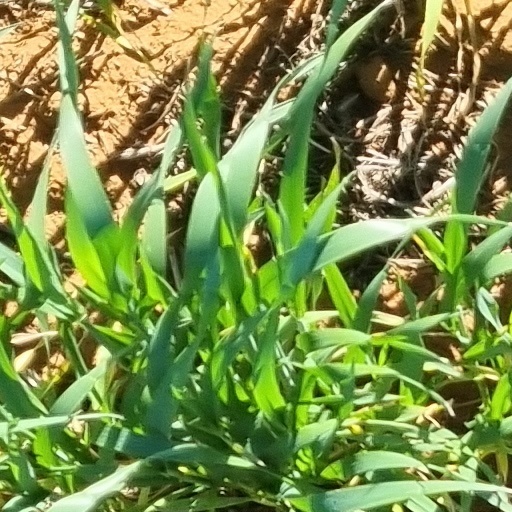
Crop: wheat